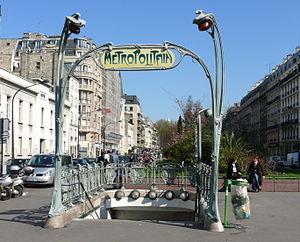
Rome est une station de la ligne 2 du métro de Paris, située à la limite des 8ᵉ et 17ᵉ arrondissements de Paris.